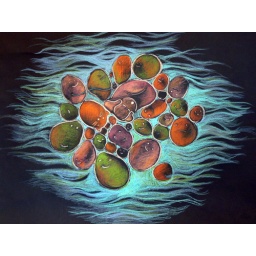
The cat and dog rest as stones in the river bank